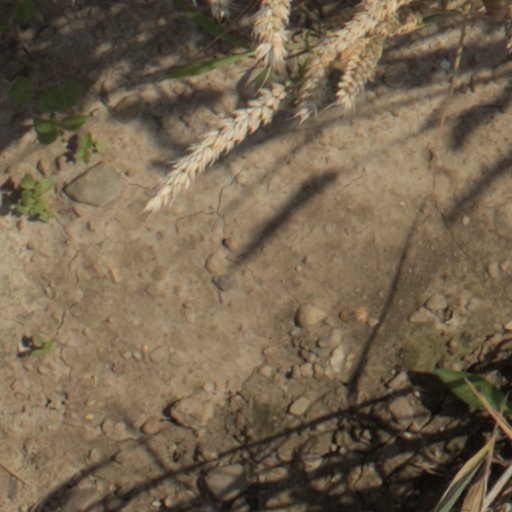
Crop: wheat